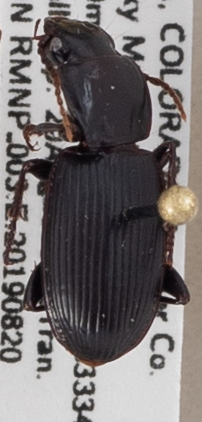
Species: Pterostichus protractus
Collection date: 2019-08-20
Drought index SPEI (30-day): -0.318
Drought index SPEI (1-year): -0.156
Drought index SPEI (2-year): -1.01